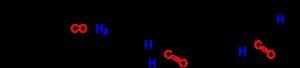
L'hydroformylation, appelé aussi procédé oxo, est une voie de synthèse pour produire des aldéhydes à partir d'alcènes découverte en 1938 par Otto Roelen de chez Ruhrchemie. La réaction de base est celle du schéma ci-contre.